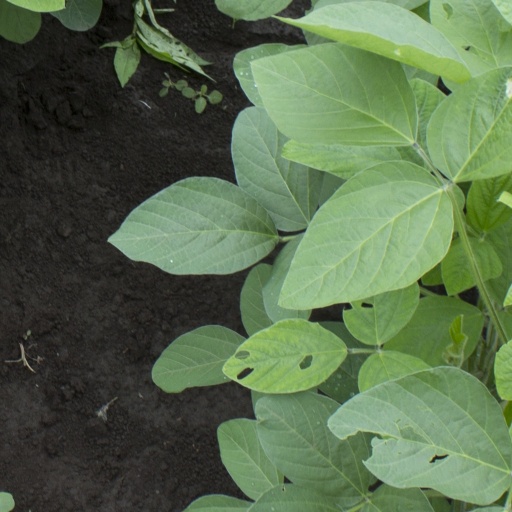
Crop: soybean